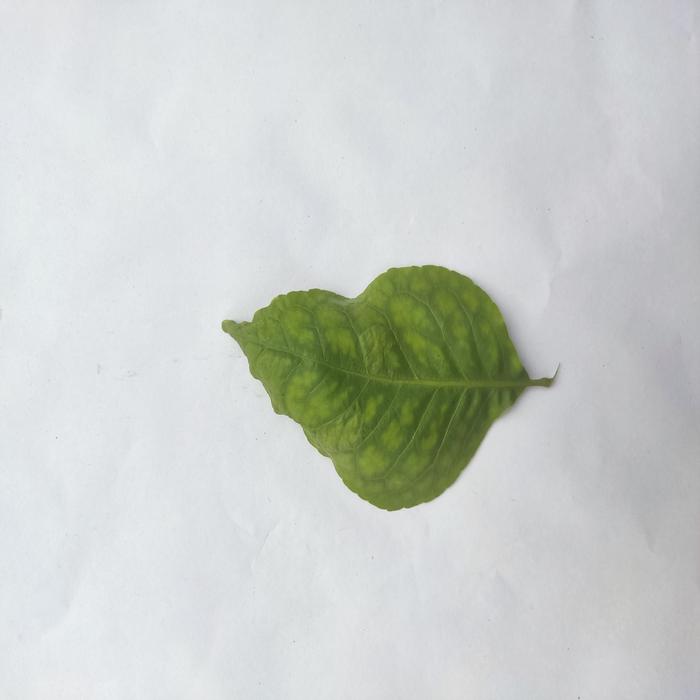
Crop: Aegle Marmelos
Leaf condition: Leaf_Spot